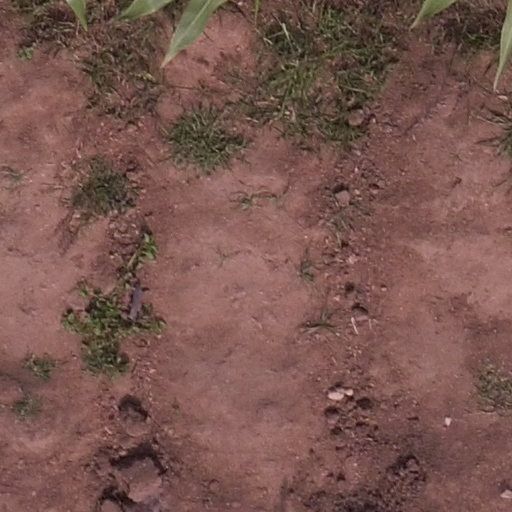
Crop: maize; corn